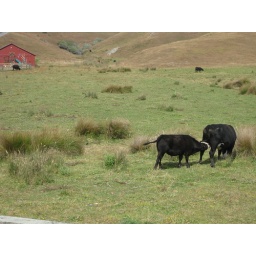
Cows off the highway near the water